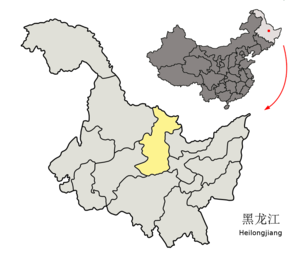
Yichun (Heilongjiang)
Yichuns beliggenhed i Heilongjiang
Yichun er en by på præfekturniveau i provinsen Heilongjiang i det nordøstlige Kina. Præfekturet har et areal på 39,017 km², hvoraf meget er skov; Det har en befolkning på omkring 1,3 millioner mennesker, heraf